Bastimentos, Portobelo

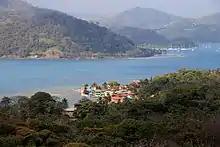
View to the south-west from today's Isla Grande, known formerly as "Isla Grande de Bastimentos", with the anchorage of the historic Puerto de Bastimentos at left foreground, as shown in various 18th century Spanish maps. The far side of the channel is the mainland; the yachts in the distance are anchored by Isla Linton (out of frame to right); looking in the general direction of Portobelo, about 8 miles away "as the crow flies", behind the distant headland

Bastimentos was an island, anchorage and harbour near Portobelo on the north-western coast of Panama discovered and named in Spanish "Isle and port of Provisions" by Christopher Columbus in 1502 during his fourth and last voyage. Although the location of the two adjacent Bastimentos Islands (Great and Little) is largely undisputed, the location of the harbour, shown on several 18th century Spanish maps as on the mainland opposite the islands, is suggested by various modern commentators to lie about 7 miles distant, thus its exact location is now uncertain and a matter of conjecture. Harris (2013) states: "by 1513 the record of (Columbus's) discoveries in this small region had become so clouded that it has since generated countless investigations and over the years a voluminous literature has been created in which attempted reconstructions of the voyage often have been conjectural and controversial". Bastimentos was the place where in 1726/7 the British Admiral Francis Hosier with three thousand of his sailors died of tropical disease whilst anchored with his fleet of 20 ships during the disastrous Blockade of Porto Bello. Due to the popularity of Richard Glover's poem and song "Admiral Hosier's Ghost" (c.1739), which mentions them twice, the Bastimentos became in England synonymous with "foul dishonour" and "shameful doom". The location should not be confused with Bastimentos Island, Bocas del Toro, 270 km to the west, also discovered by Columbus on his 4th Voyage, before reaching Portobelo.